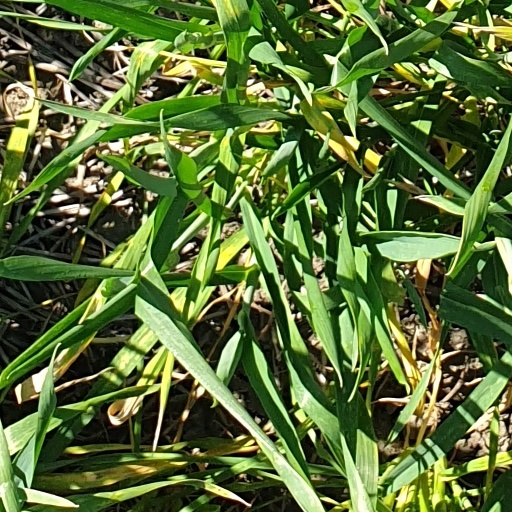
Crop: wheat